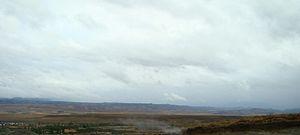
Le Río Pico ou Río Figueroa, est une rivière de Patagonie qui parcourt les territoires de l'Argentine et du Chili. Dans ce dernier pays, il porte le nom de Río Figueroa. C'est un affluent en rive gauche du río Carrenleufú ou Palena
Río Pico est une localité argentine, située dans le département de Tehuelches, en province de Chubut.